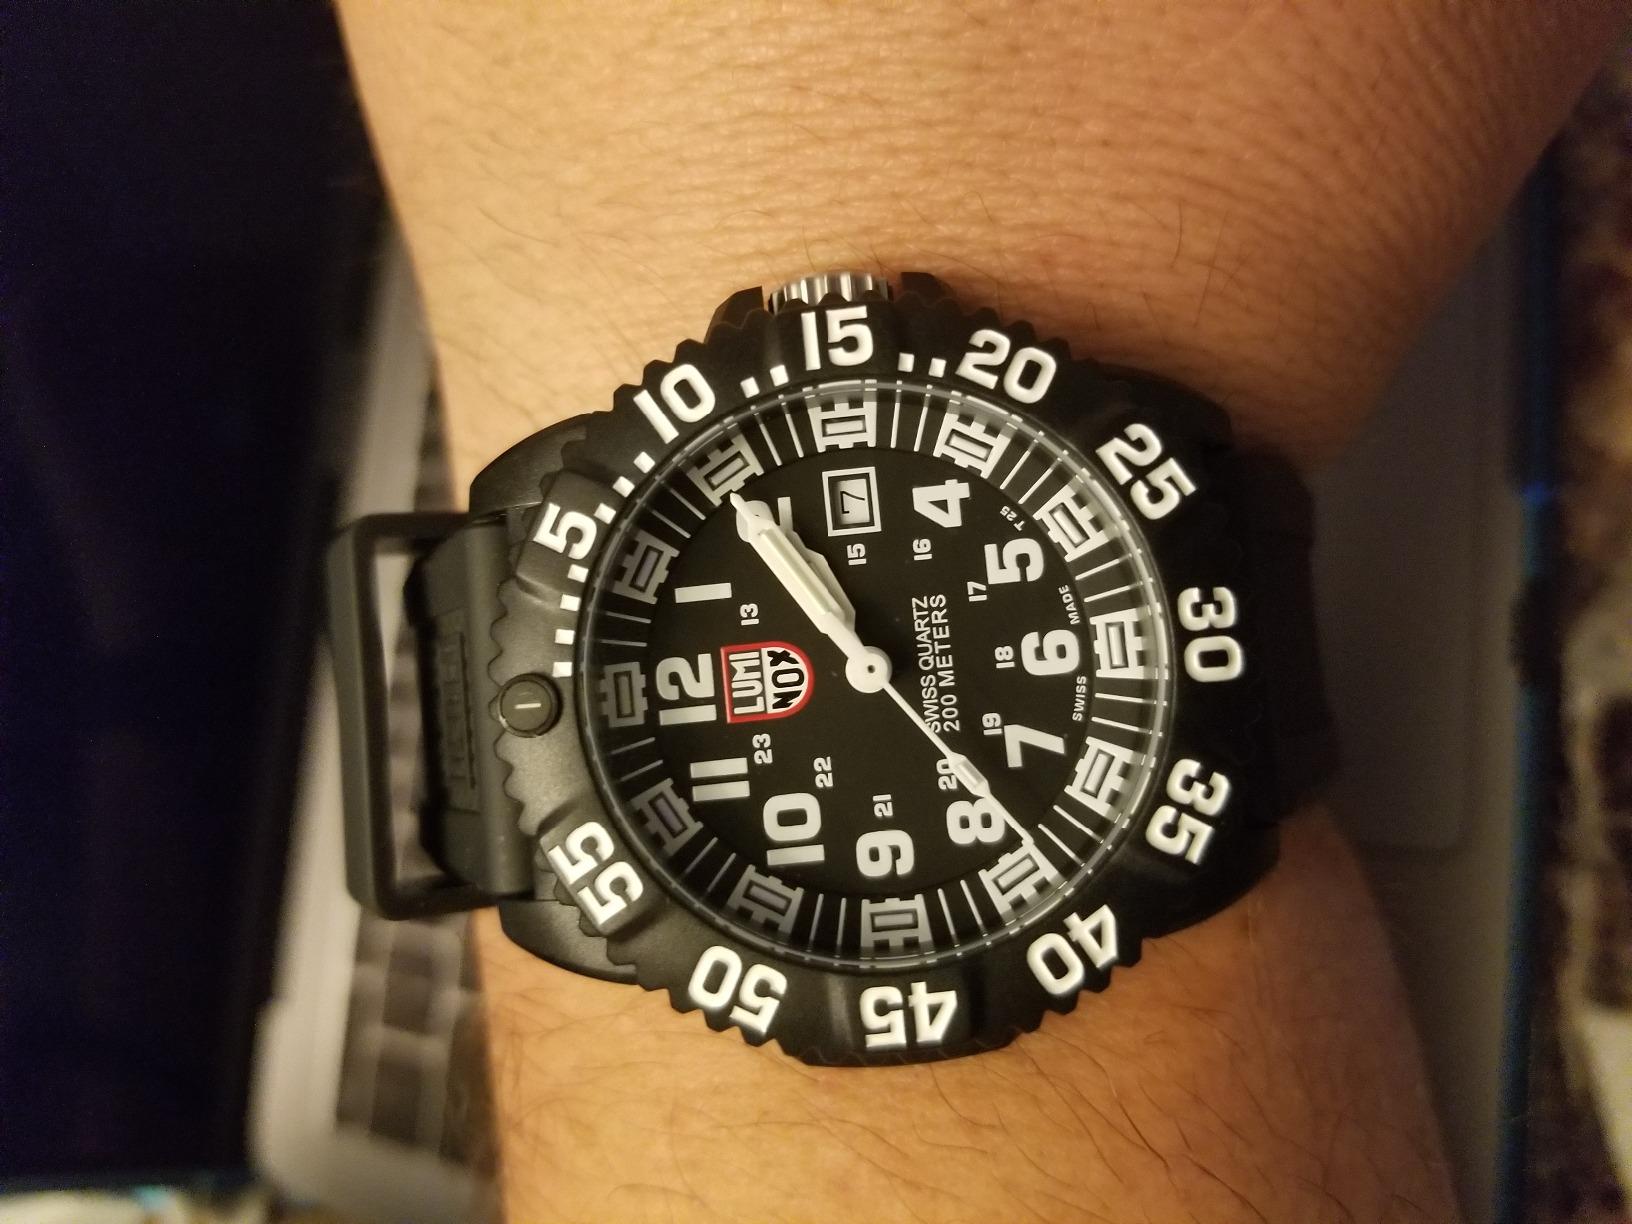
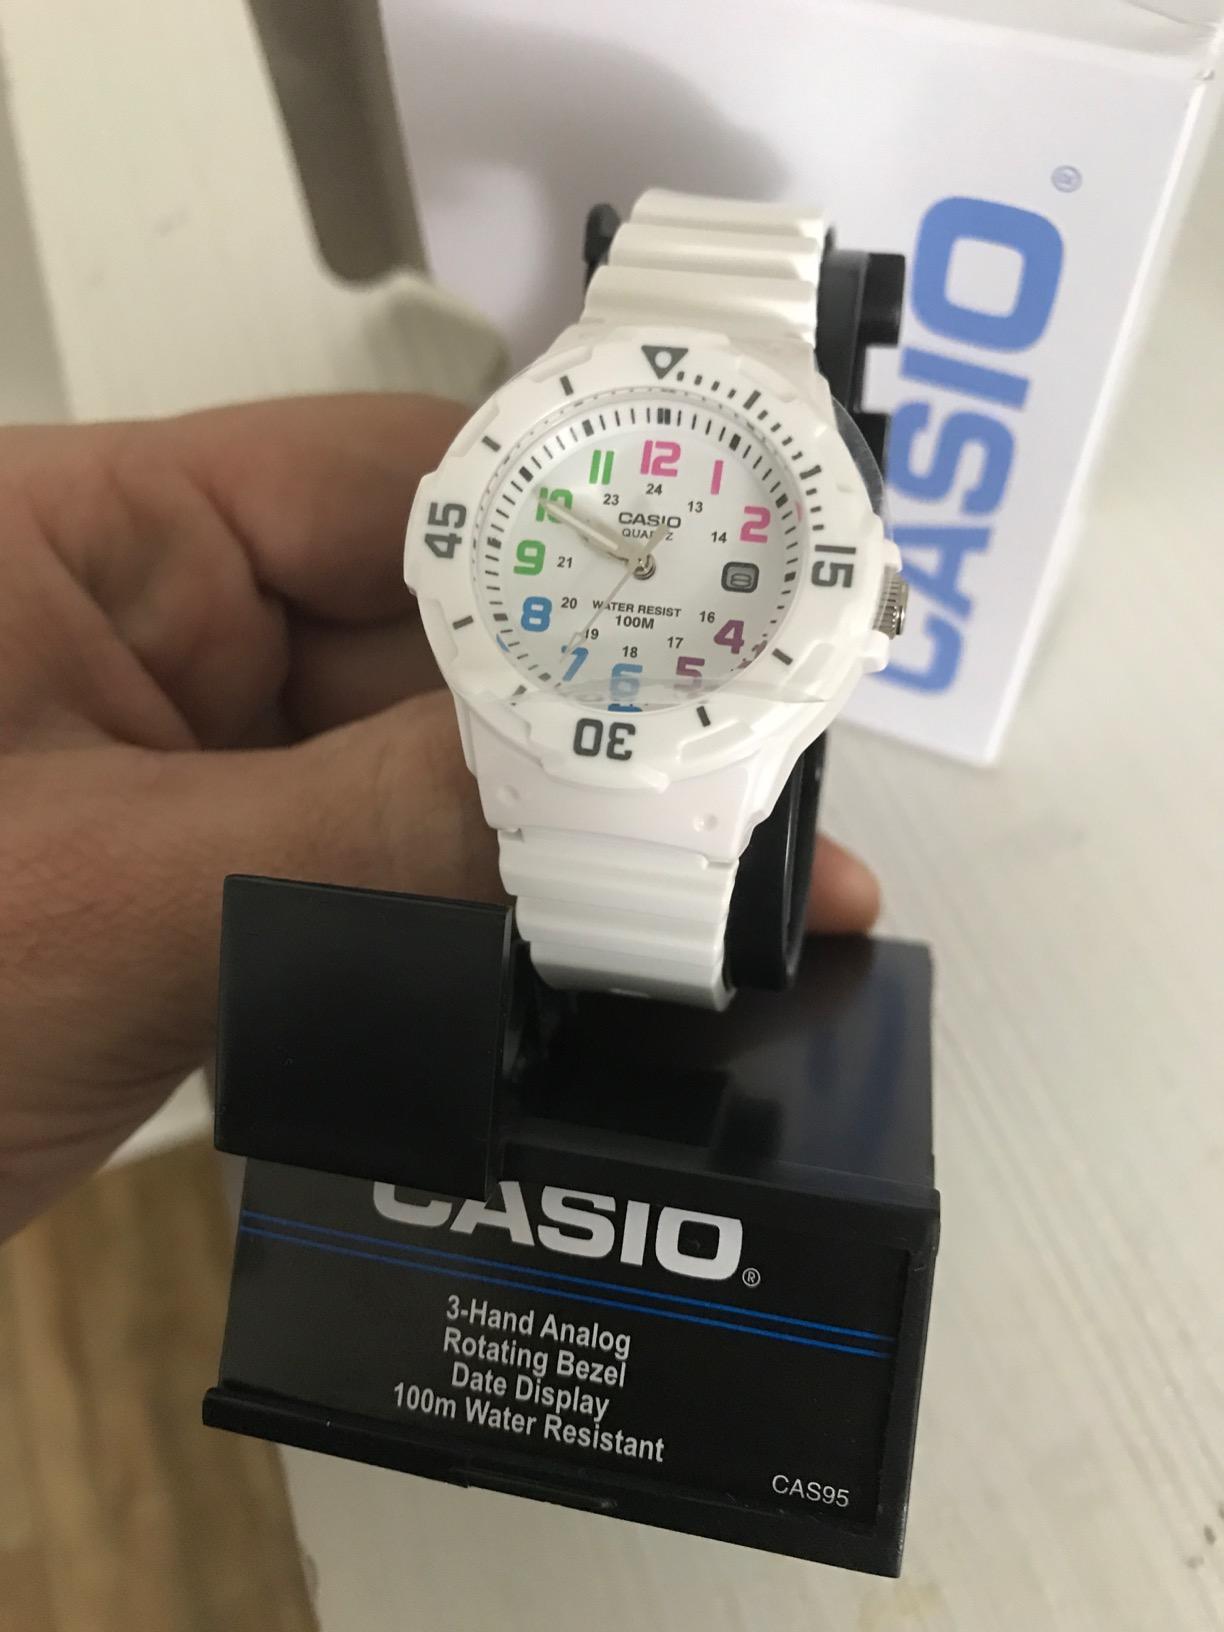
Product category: accessories_watch
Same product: no